Immanuel High School (Almyra, Arkansas)

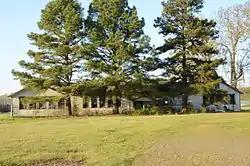

The Immanuel High School is a historic school building in rural Arkansas County, Arkansas, USA. It is located at 68 Immanuel Road, about east of Arkansas Highway 33, east of Almyra. It is a single-story wood-frame structure in a U shape, covered in siding, with a cross-gable roof. Built c. 1940, it is the only surviving element of the Immanuel Industrial Institute, a larger complex of buildings built to educate the local African-American population. The complex was merged into a regional school district in 1950, and was closed in 1966. It was used for a variety of other private and non-profit educational purposes afterward, but has been vacant since the mid-1990s.